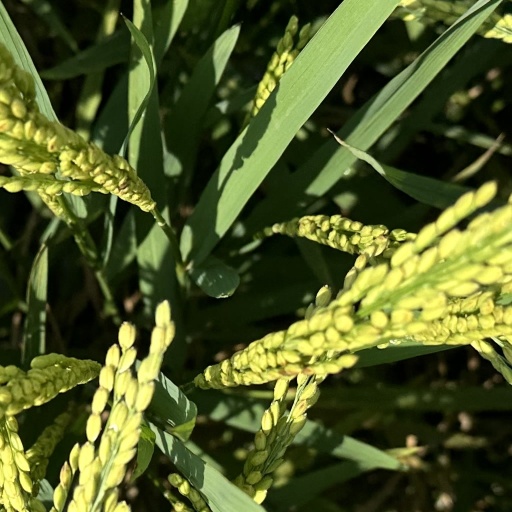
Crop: rice